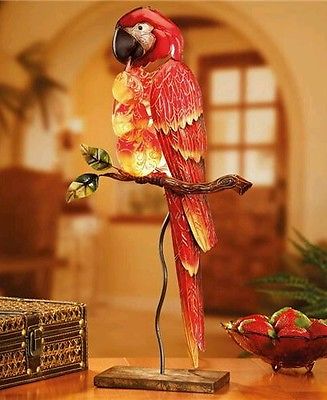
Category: lamp